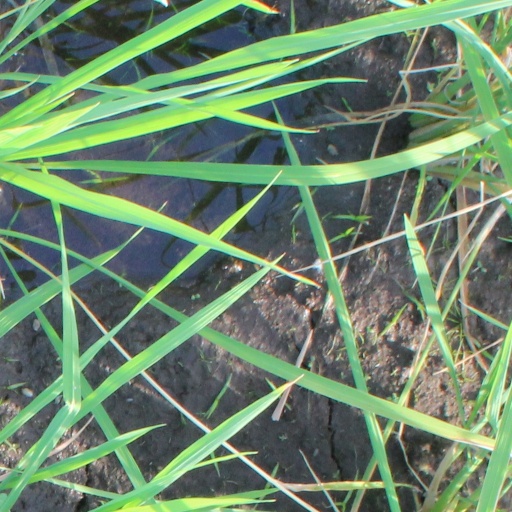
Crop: rice